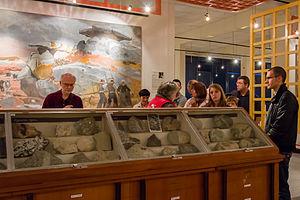
L’Université de Rennes est une ancienne université qui trouve son origine dans l'ancienne université ducale de Bretagne fondée en 1460 à Nantes, puis déménagée à Rennes en 1735. Elle prit le nom d'université de Rennes au moment du rapprochement institutionnel des facultés présentes à Rennes en 1896, et fut supprimée lors de la scission de 1969 entre les universités de Rennes 1 et Rennes 2.
Fernand Kerforne est un géologue français.
Toussaint Bézier est un géologue, minéralogiste et paléontologue français.